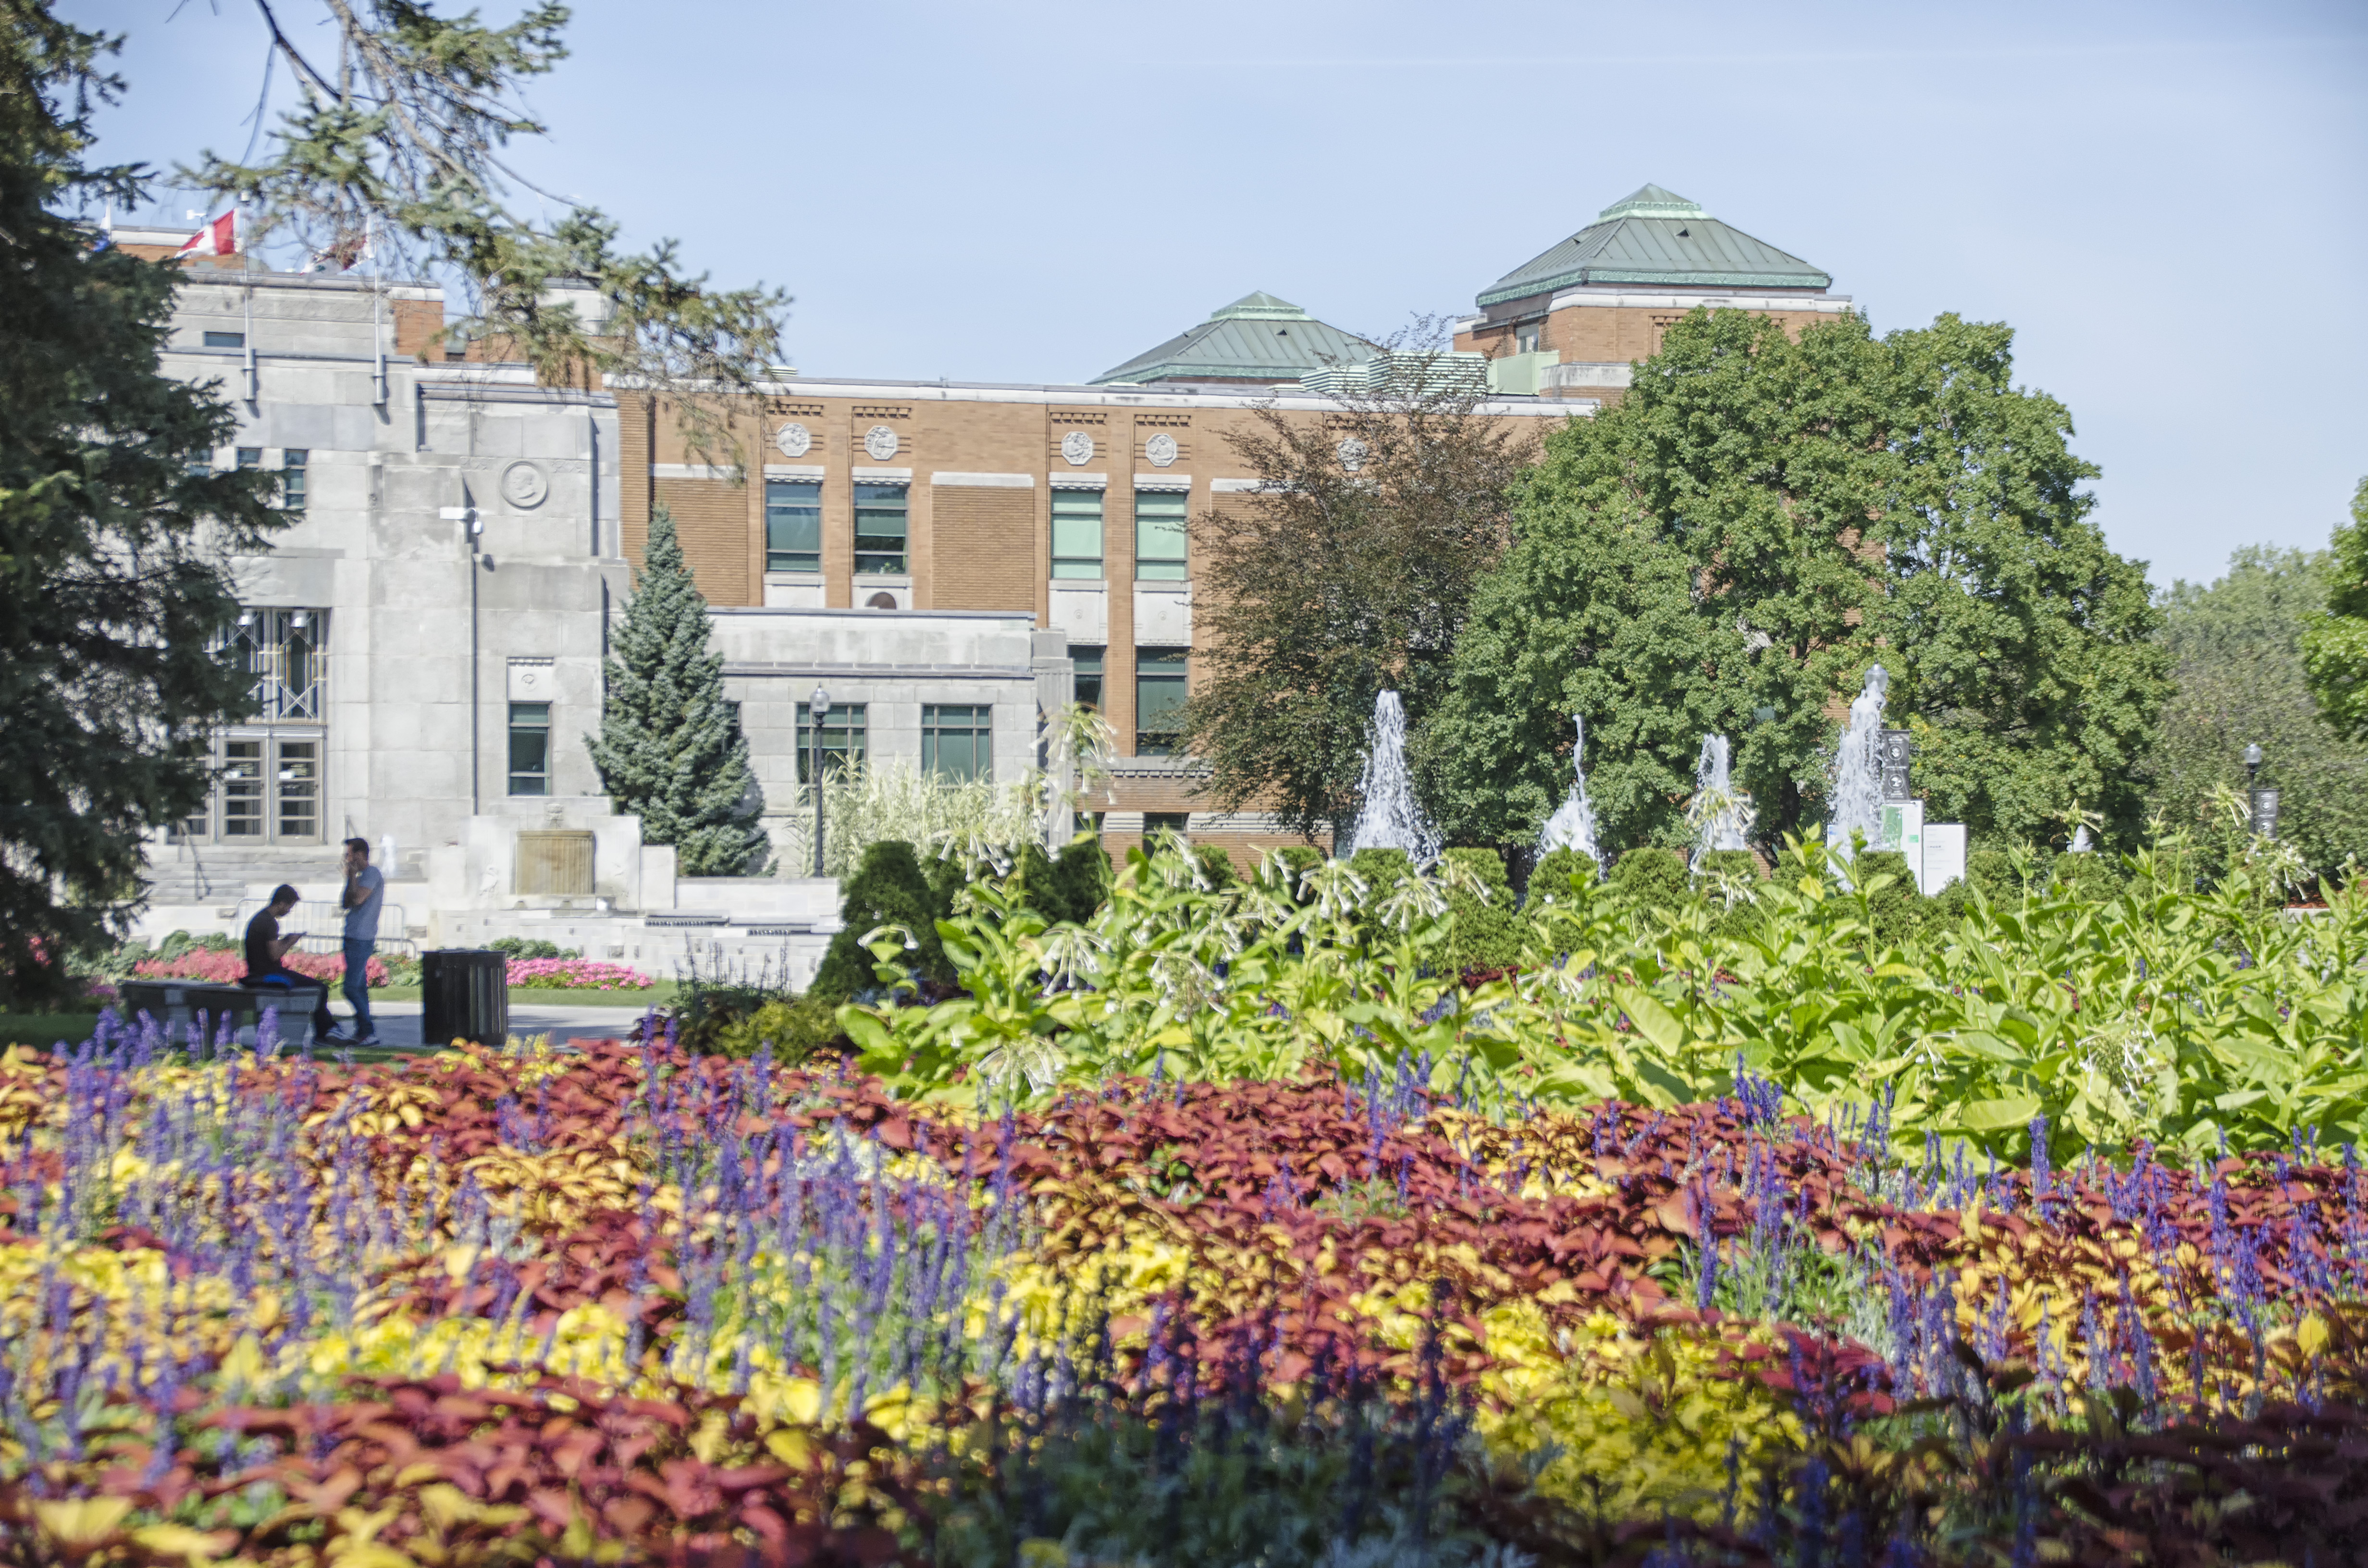
tree, lawn, flower, city, autumn, garden, de, of, canada, shrub, estate, quebec, montreal, ville, residential area